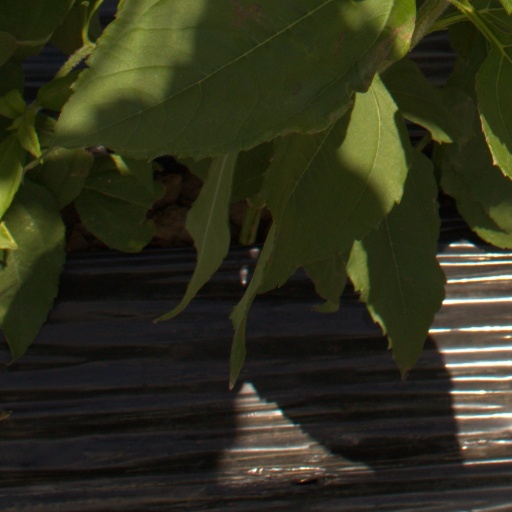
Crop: Jerusalem artichoke